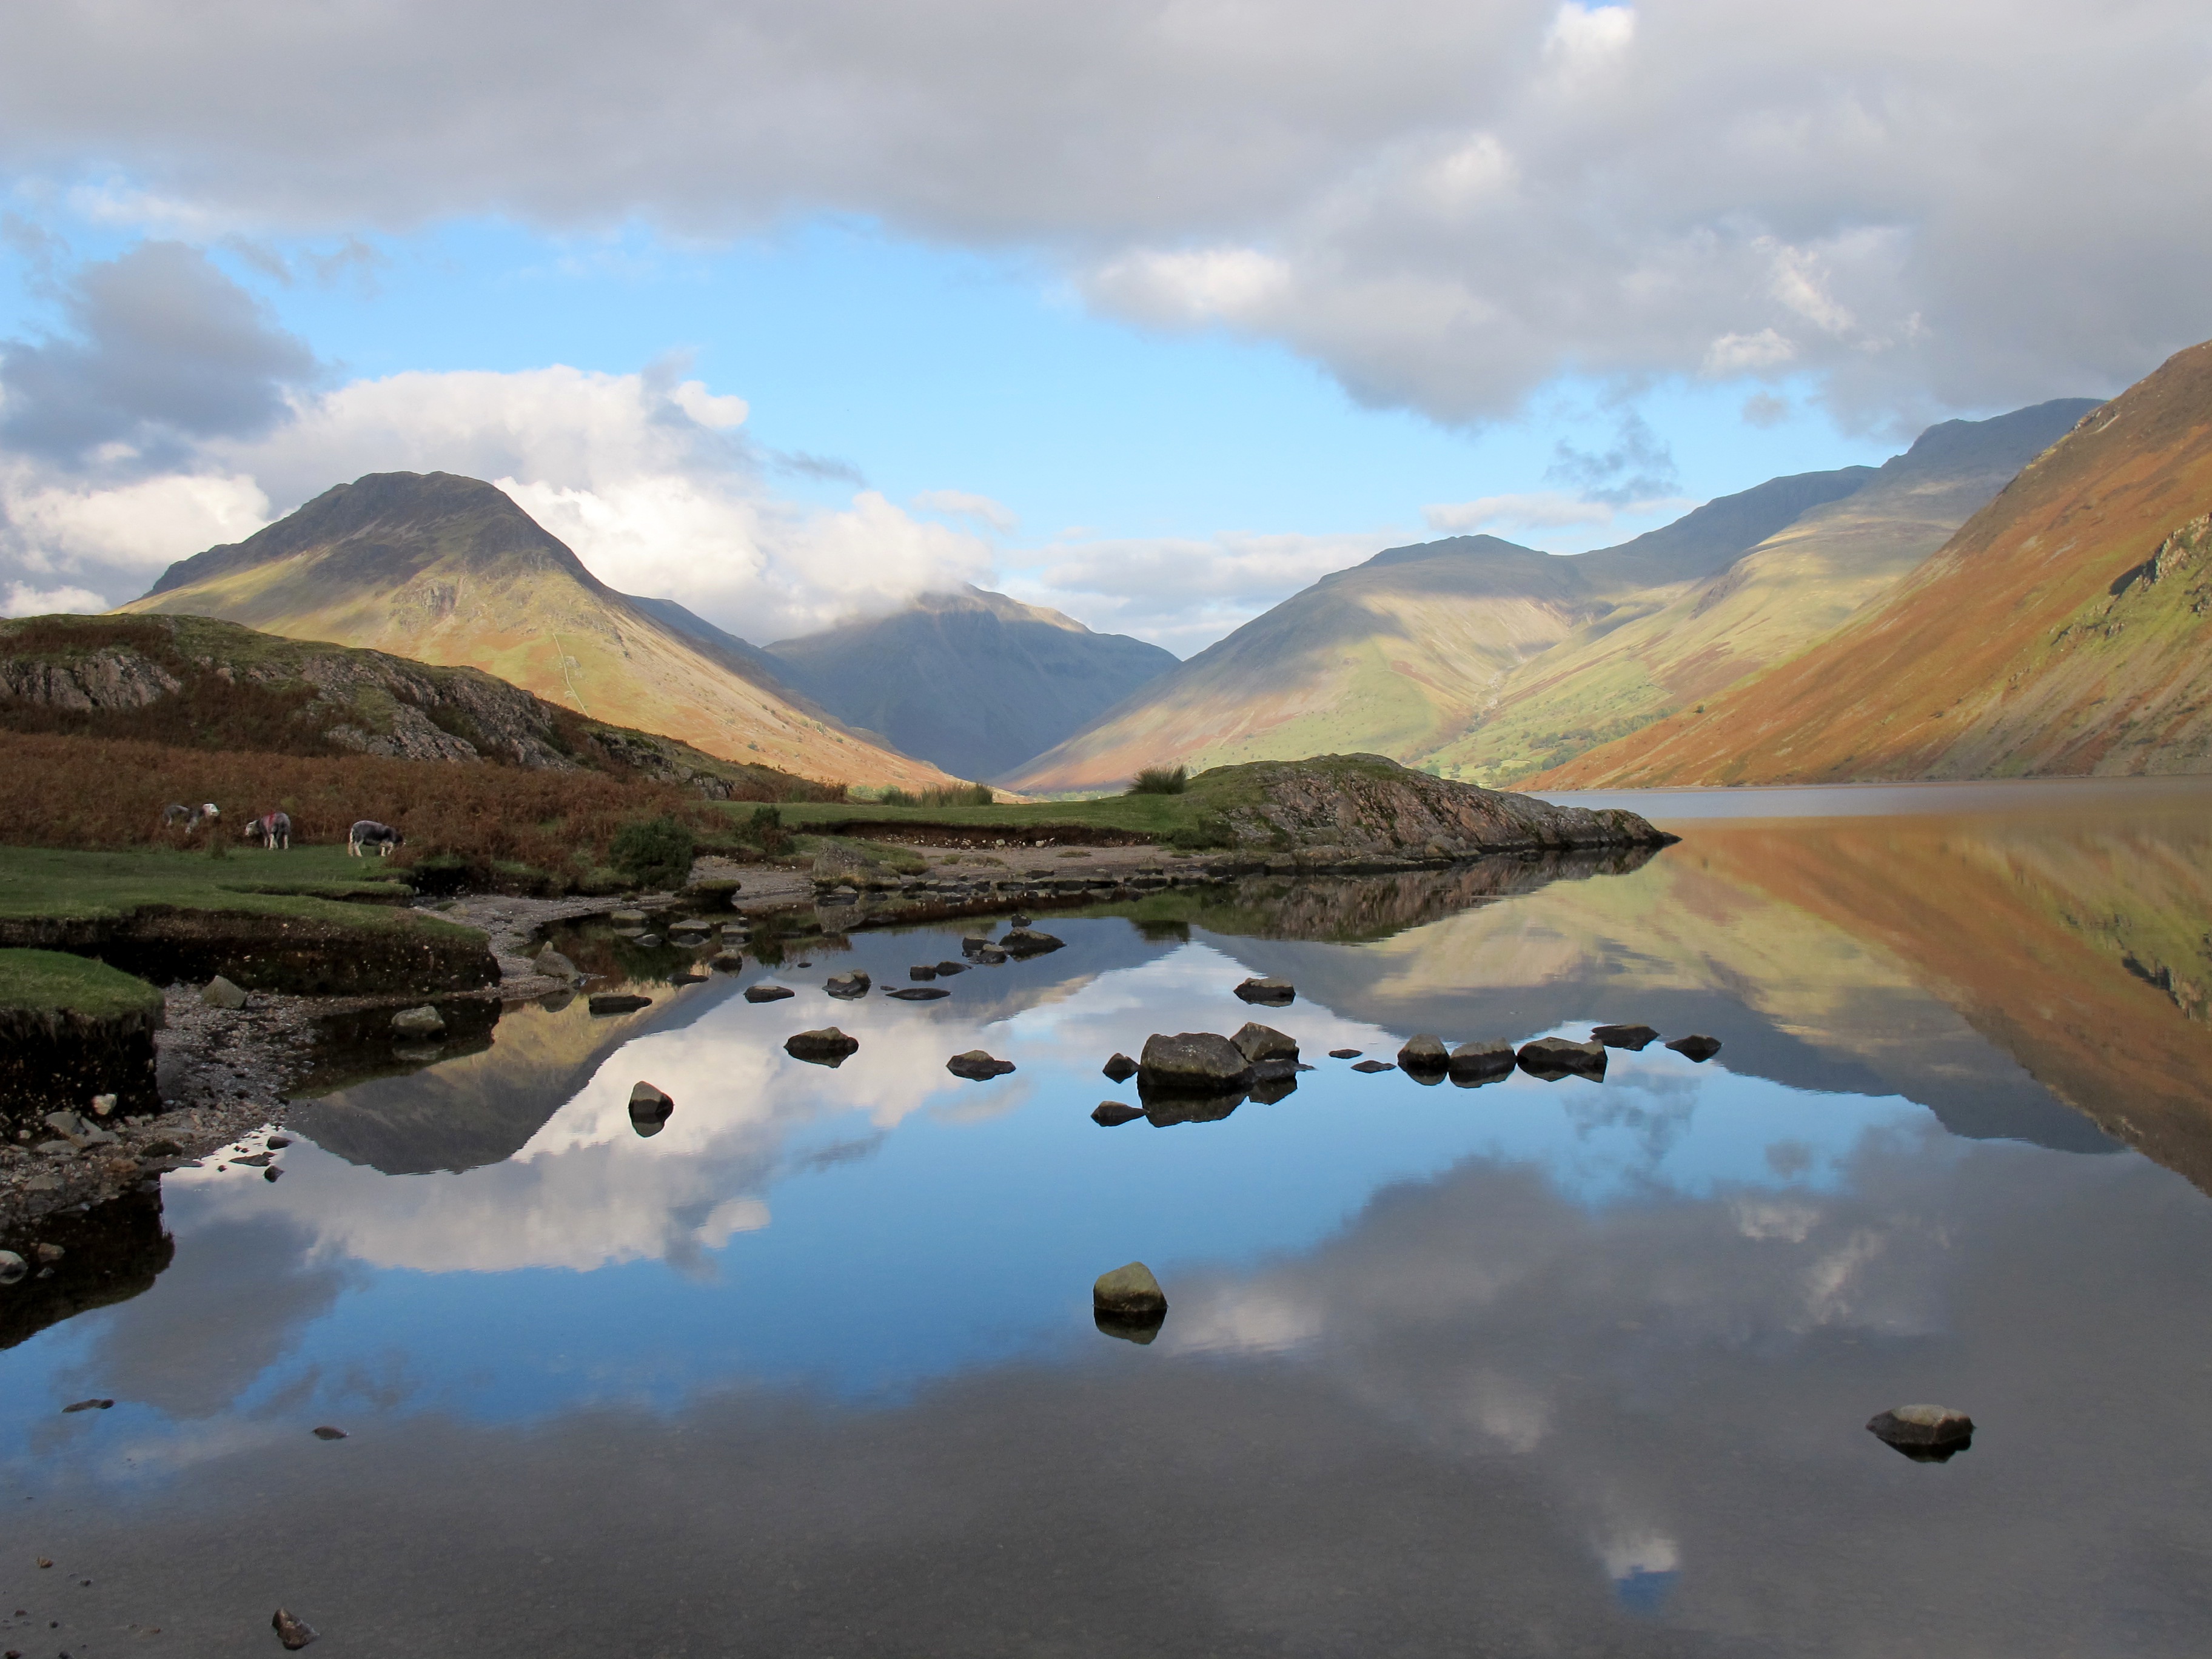
landscape, water, nature, wilderness, mountain, cloud, sky, morning, hill, lake, river, valley, mountain range, reflection, scenic, fjord, reservoir, highland, body of water, outdoors, mountains, plateau, fell, loch, tarn, lake district, atmospheric phenomenon, mountainous landforms